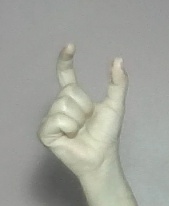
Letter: nun